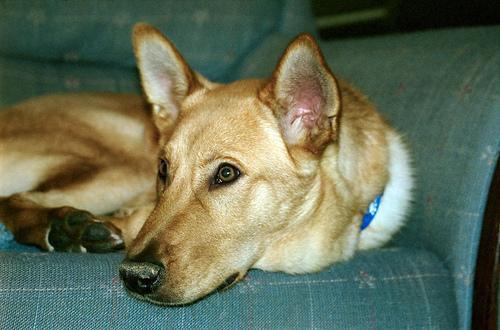
dingo